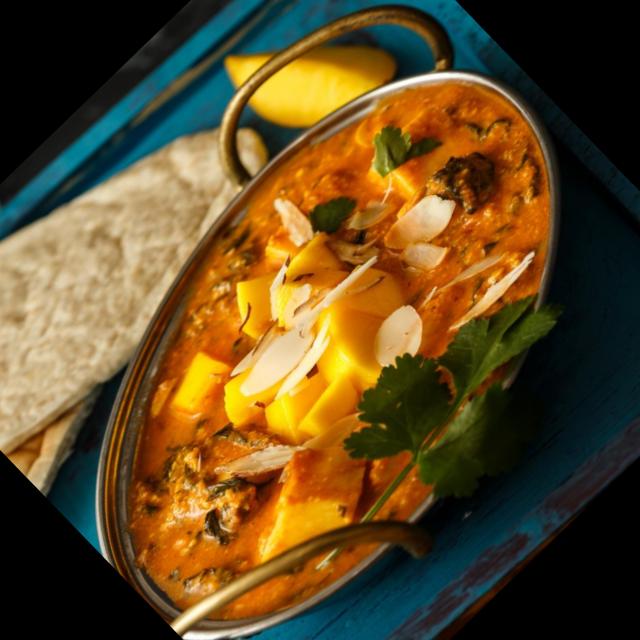
Dish: chapati